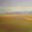
Label: plain